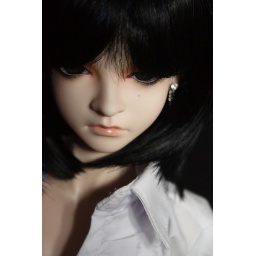
girl in white shirt